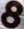
Number: 8